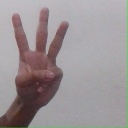
अक्षर: व